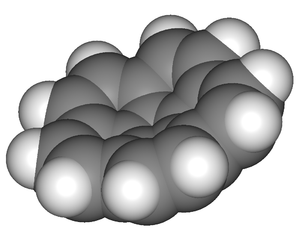
Le corannulène est un composé chimique de formule C₂₀H₁₀ appartenant à la famille des hydrocarbures aromatiques polycycliques et structuré autour d'un noyau cyclopentane fusionné avec une couronne de cinq unités benzène fusionnées entre elles. La présence du cycle pentagonal induit une courbure qui donne à la molécule une forme concave « en bol » pouvant être vue comme un fragment de buckminsterfullerène, d'où son appellation alternative anglosaxonne « buckybowl ». C'est un polyarène géodésique d'un grand intérêt théorique et expérimental du point de vue des fullerènes.